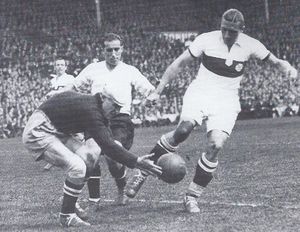
Photo de la finale de la coupe de France 1938-1939 opposant l'Olympique lillois au Racing Club de Paris et voyant la victoire du Racing 3-1. Ici le gardien de l'OL Julien Darui et le défenseur lillois Jules Vandoreen protègent la balle face à l'attaquant parisien Perez.
Le championnat de France de football, appelé Ligue 1 est le championnat professionnel de football de plus haut niveau de la Fédération française de football.
Jules Vandooren, né le 30 décembre 1908 à Armentières et mort le 7 janvier 1985 à Calais, est un footballeur international et entraîneur français.
Le Racing Club de France Football abrégé en Racing CFF, couramment surnommé « Racing » et autrefois appelé « Racing Club de Paris», est un club fondé à Paris en 1896, en tant que section football du Racing Club de France, un club omnisports parisien créé le 20 avril 1882 et basé à Colombes dans le département des Hauts-de-Seine au nord-ouest de la capitale.
Julien Da Rui, né le 16 février 1916 à Oberkorn et mort le 12 décembre 1987 à Dijon, est un footballeur luxembourgeois naturalisé français puis entraîneur. Il joue au poste de gardien de but du milieu des années 1930 au milieu des années 1950.
L'Arago sport orléanais est un club omnisports français situé à Orléans et fondé en 1889. En 1976, la section football fusionne avec la section football de l'US Orléans pour donner l'US Orléans Arago.